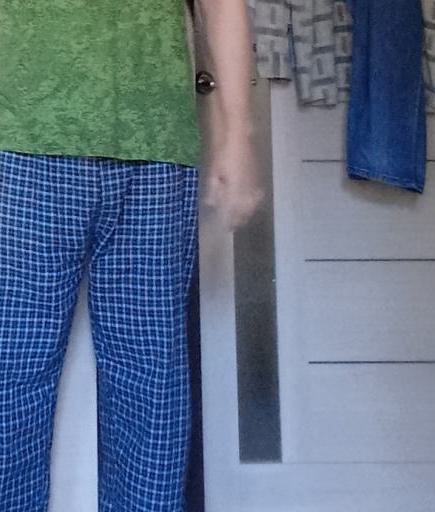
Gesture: no_gesture